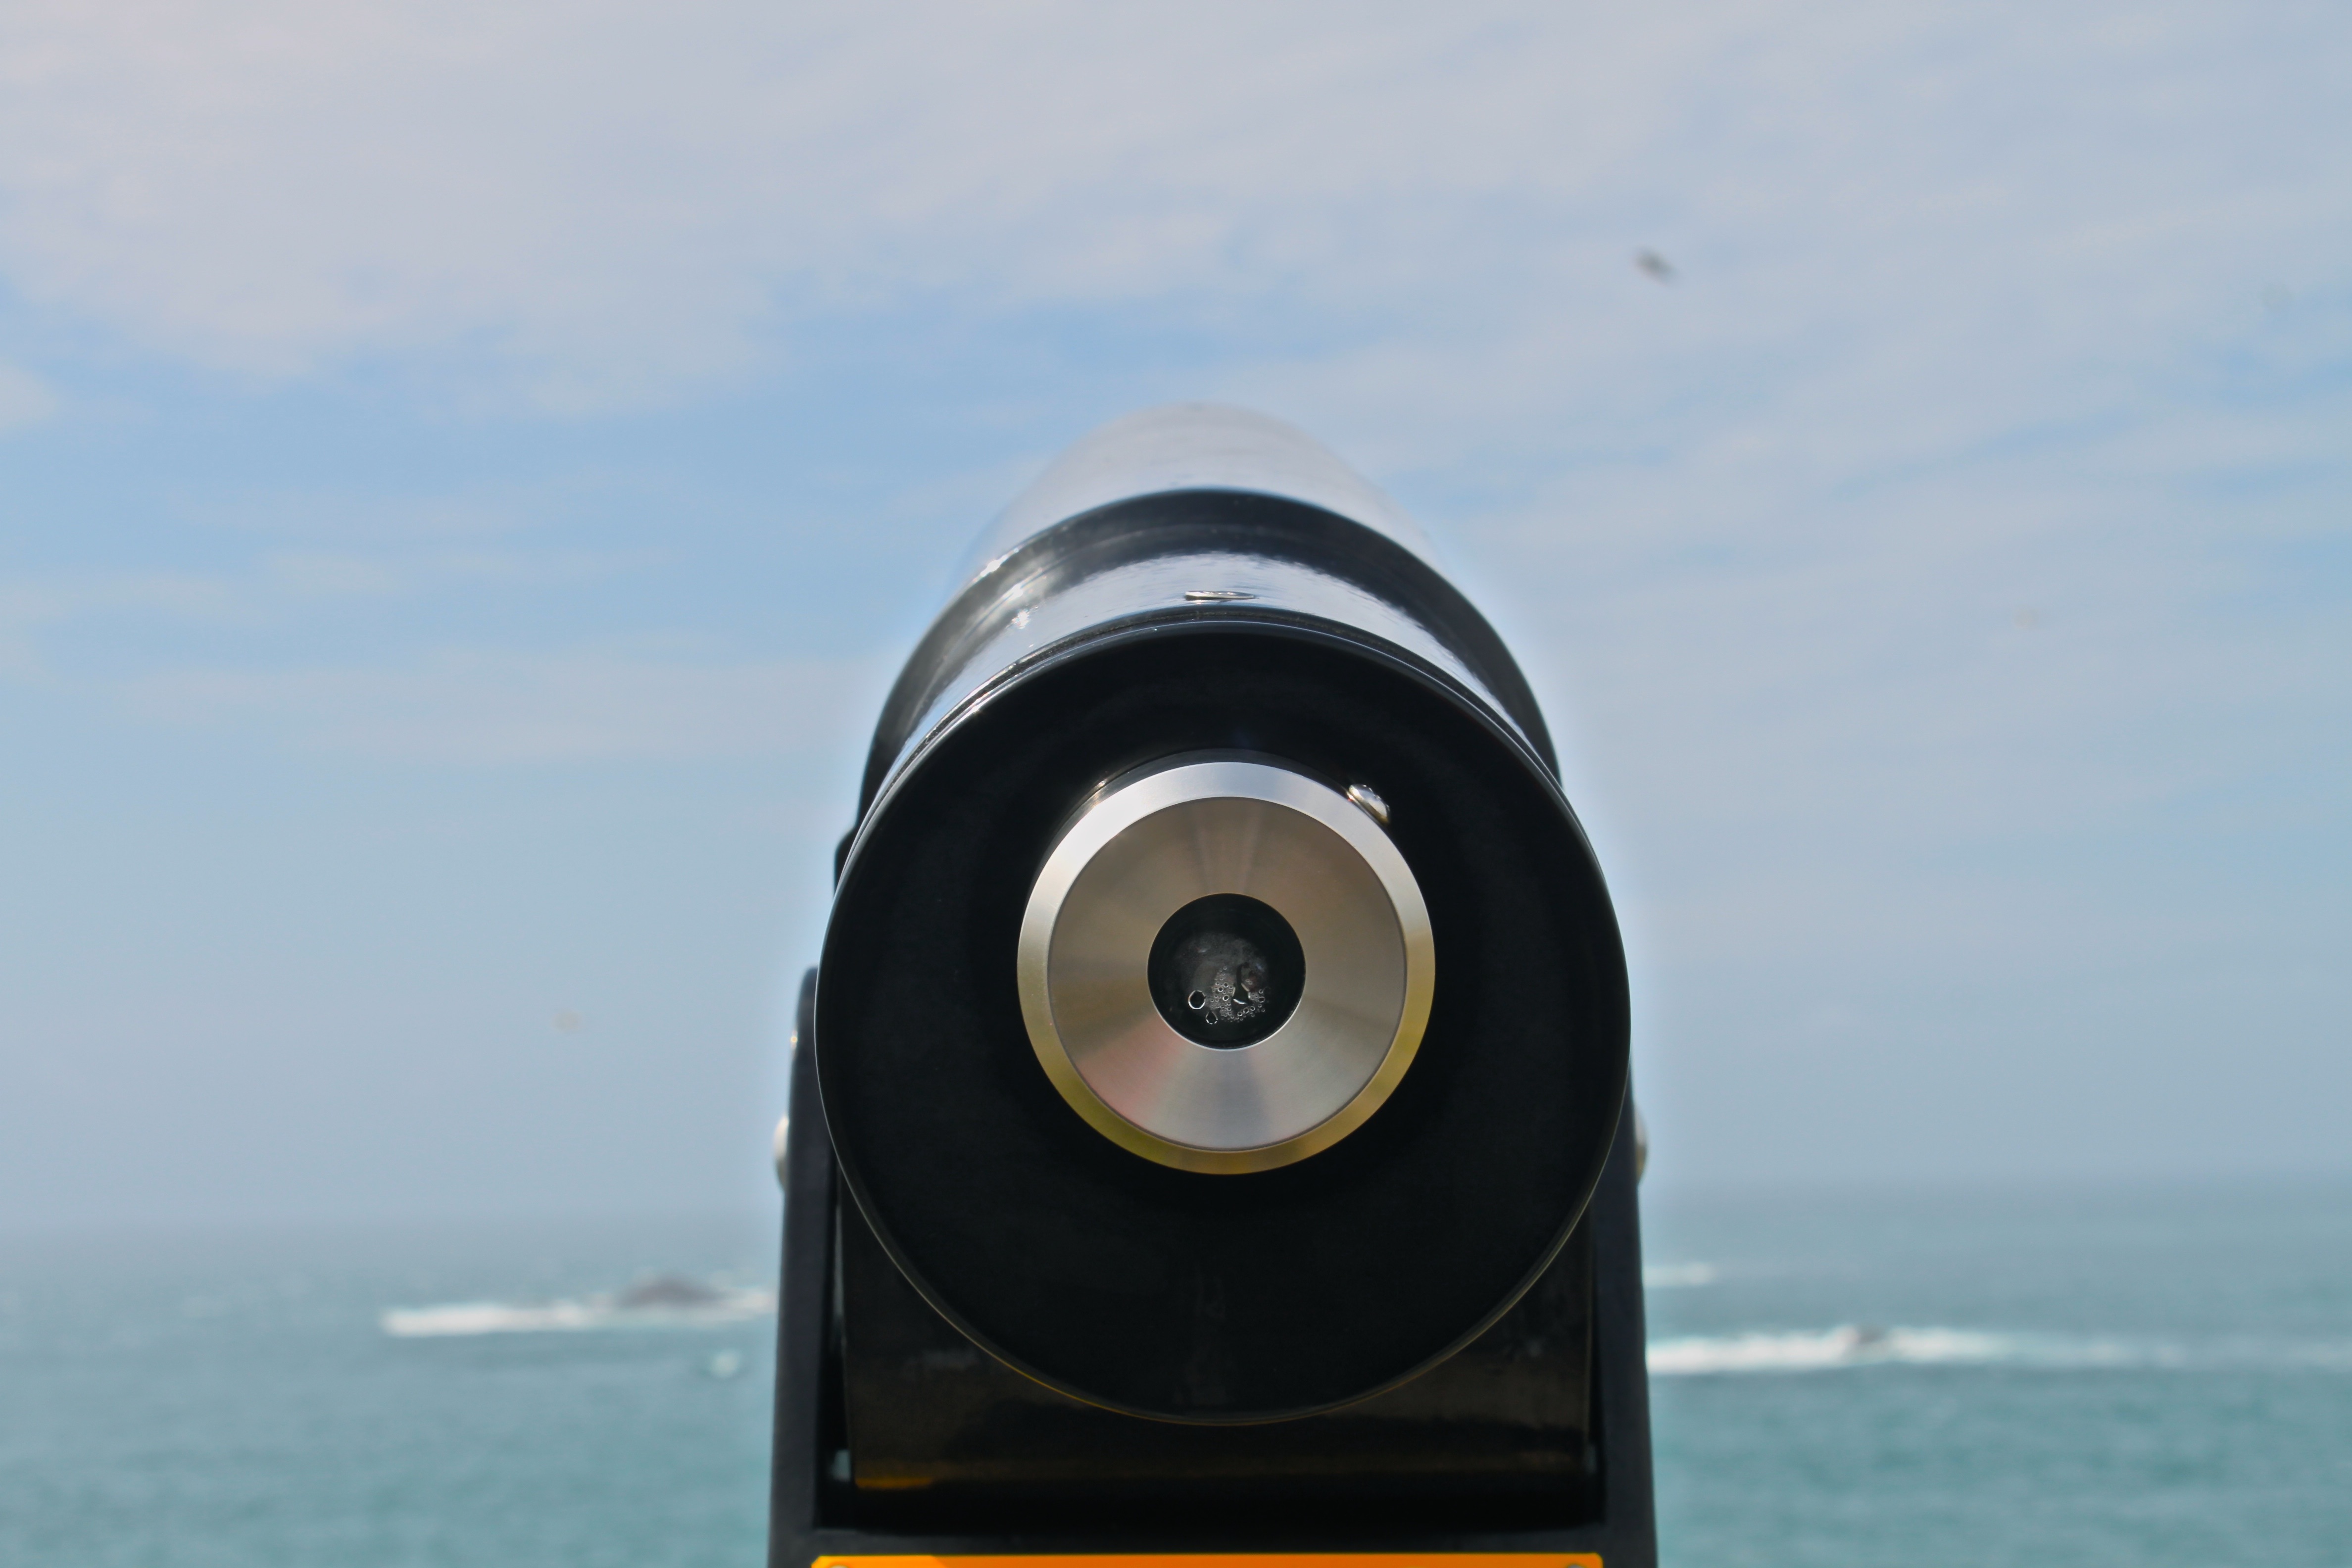
wheel, vehicle